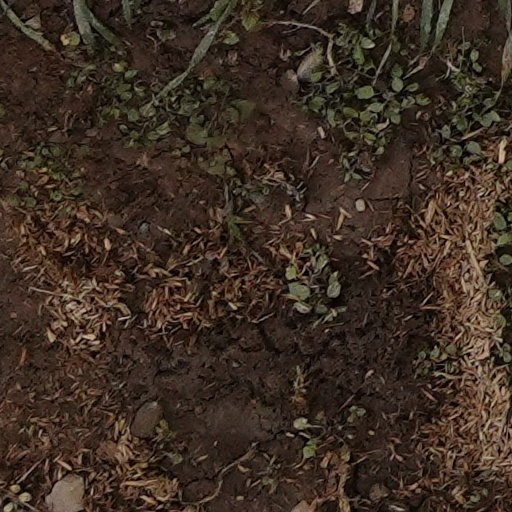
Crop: wheat